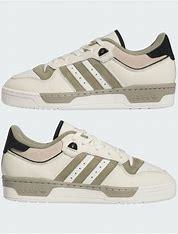
Brand: Adidas
Model: Rivalry 86